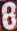
Number: 8